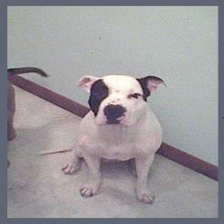
Species: dog
Breed: american pit bull terrier